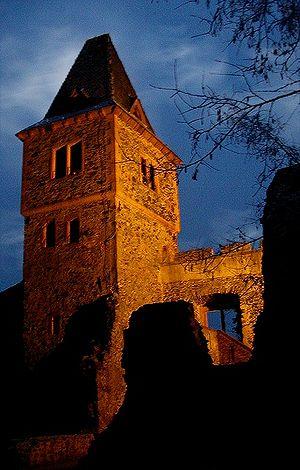
La seigneurie de Franckenstein était un territoire historique dans le nord de l'Odenwald.